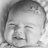
Emotion: happy